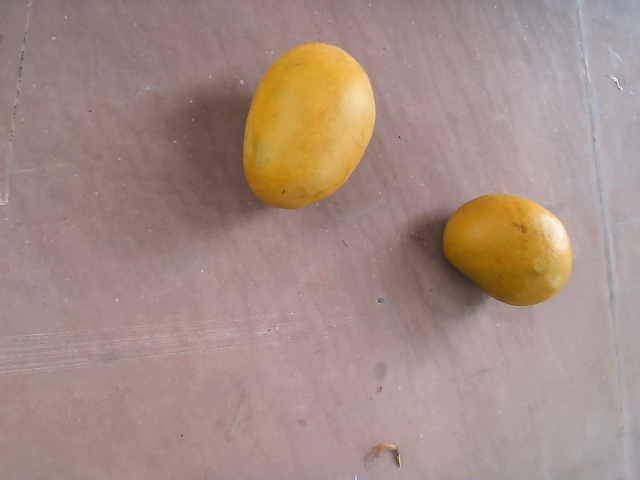
Label: Ripe_Mango